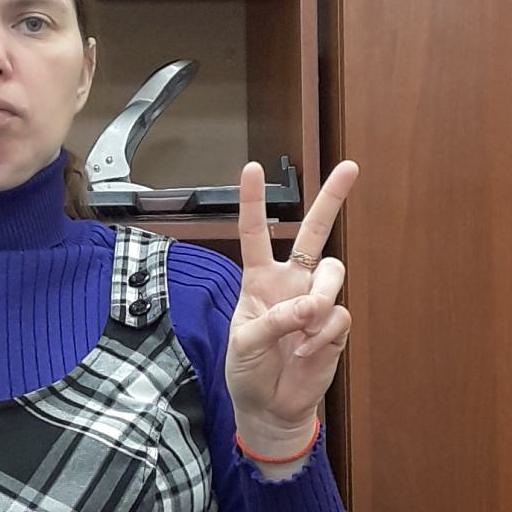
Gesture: peace